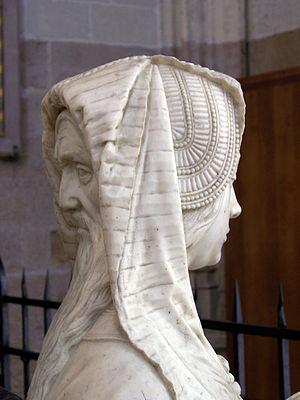
Tombeau de François II de Bretagne et de Marguerite de Foix, dans la Cathédrale Saint-Pierre et Sain-Paul de Nantes (transept sud). Détail de la statue nord-ouest, «
La cathédrale Saint-Pierre-et-Saint-Paul de Nantes est une cathédrale catholique située place Saint-Pierre, à Nantes. C'est la cathédrale du diocèse de Nantes, siège de l’évêque de Nantes. Sa construction s’est étalée sur 457 ans, de 1434 à 1891, mais ces délais n’altèrent en rien la qualité ni la cohérence de son style gothique. Elle est classée monument historique depuis 1862.